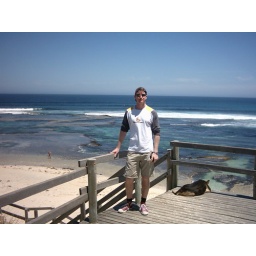
joe at the beach near margret river